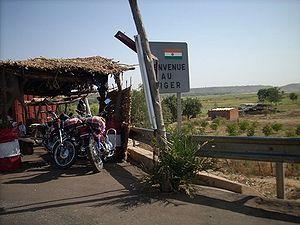
Frontière entre le Bénin et le Niger, à Gaya
Gaya est un département de la région de Dosso, à l'extrême sud Niger.
Gaya est une ville du Niger située dans la région de Dosso, au sud-ouest du Niger.
La frontière entre le Bénin et le Niger est la frontière séparant le Bénin et le Niger. Elle a été délimitée par l'administration française lors de la période coloniale, durant laquelle elle séparait deux territoires de l'Afrique-Occidentale française, le Dahomey et le Niger.